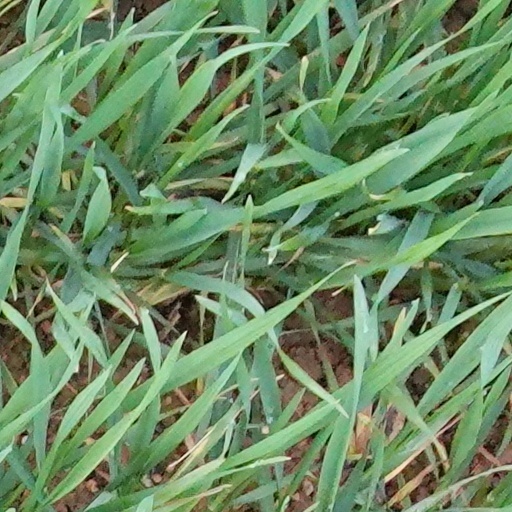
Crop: wheat